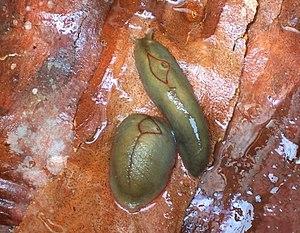
Les Athoracophoridae forment une famille de limaces, des mollusques gastéropodes pulmonés terrestres de l'ordre des Stylommatophora, regroupant les escargots et limaces dont les yeux sont situés à l'extrémité de tentacules. Beaucoup d'espèces de cette famille ont un dessin sur leur surface dorsale qui ressemble aux nervures d'une feuille, d'où leur nom commun en anglais: leaf-veined slugs.